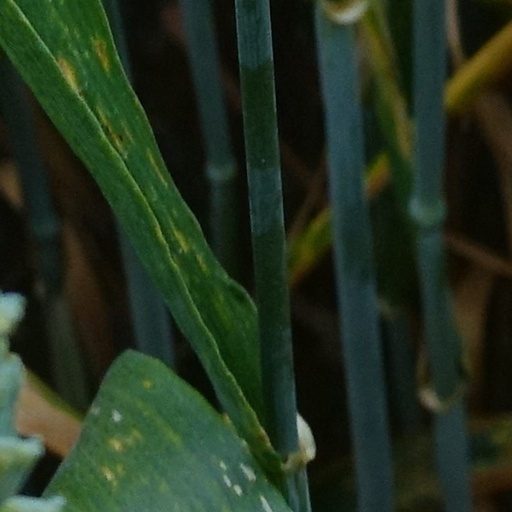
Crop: wheat